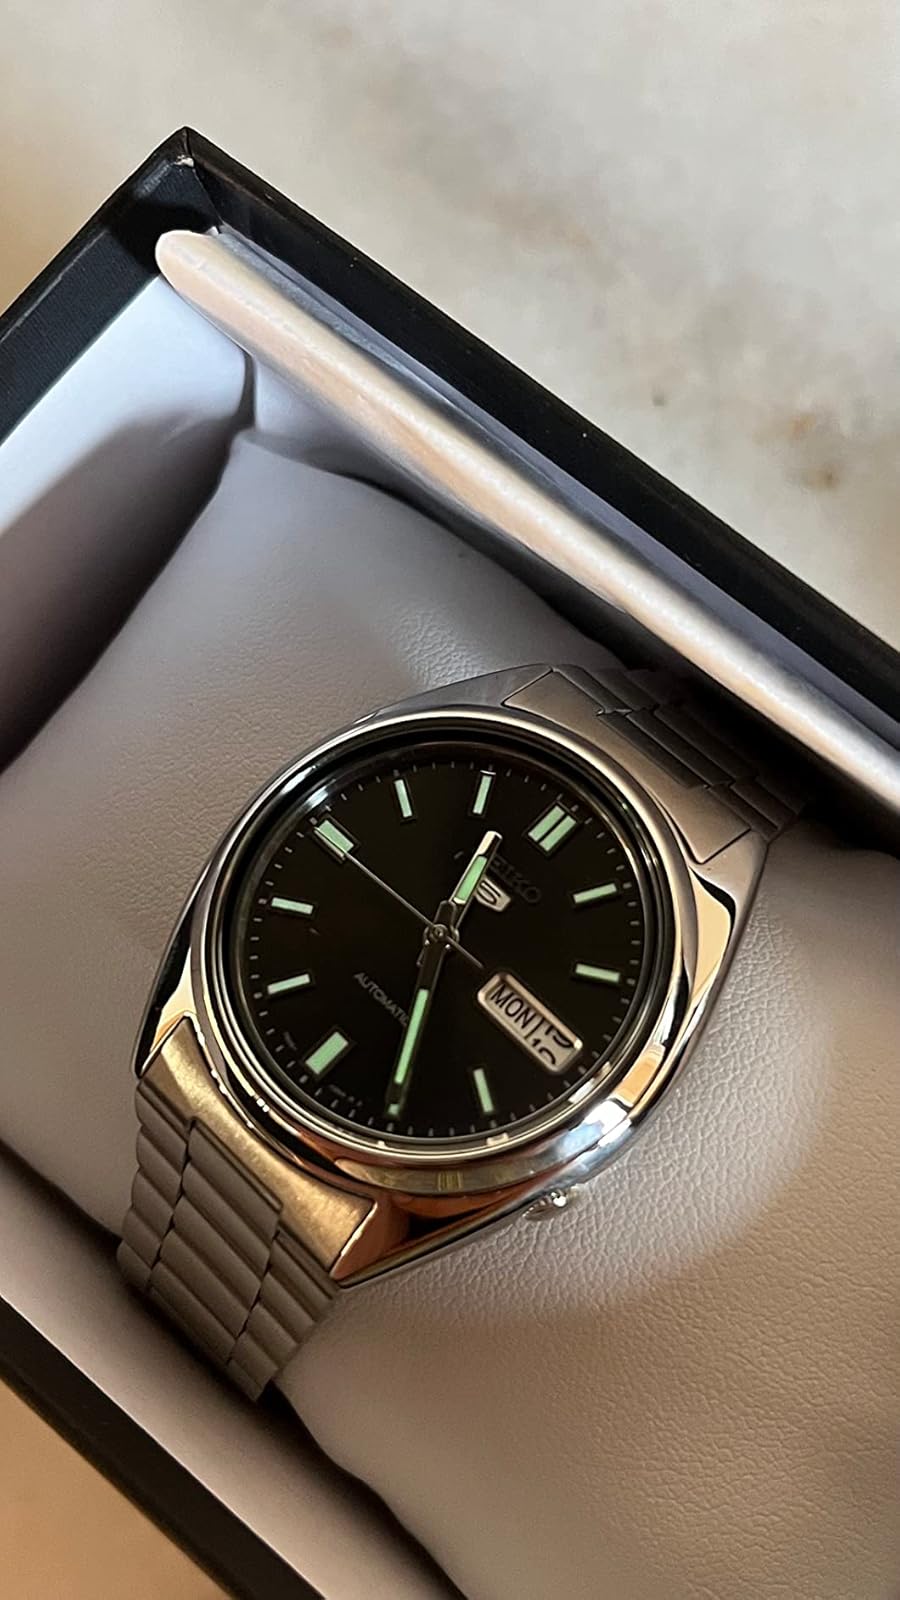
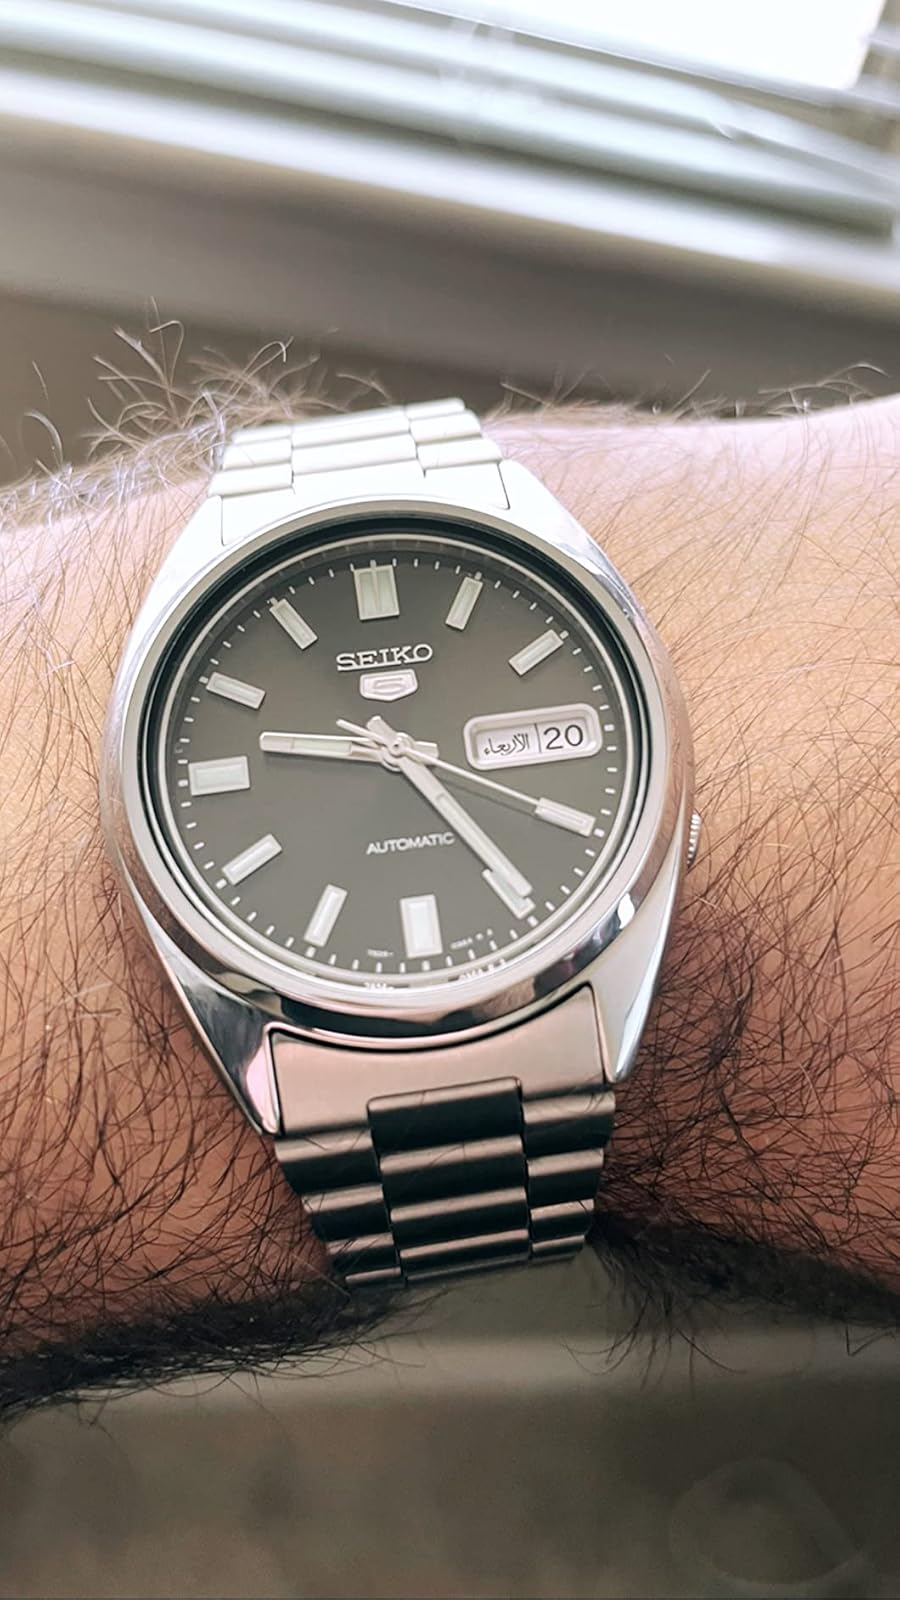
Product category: accessories_watch
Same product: yes